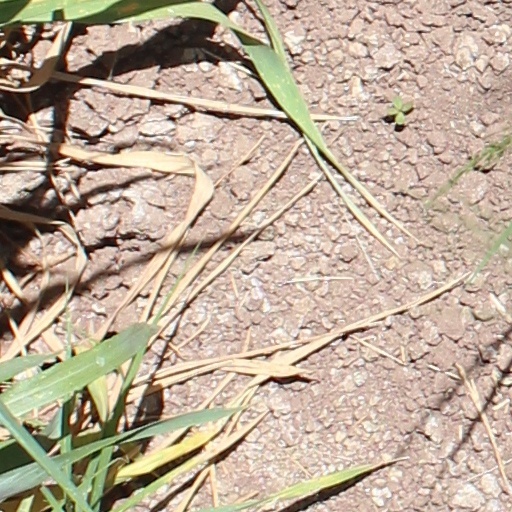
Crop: wheat